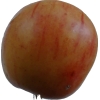
Label: Apple 14